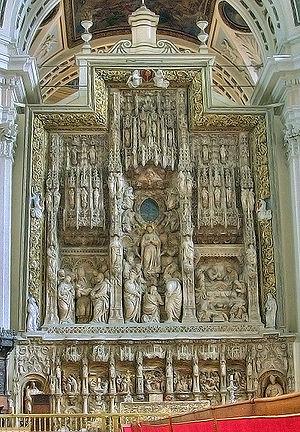
Le Siècle d'or espagnol est la période de rayonnement culturel de la monarchie catholique espagnole en Europe du XVIᵉ au XVIIᵉ siècle. Cette période de grande vitalité littéraire et artistique en Espagne et dans les pays hispanophones d'Amérique latine coïncide avec le déclin politique et la fin de la dynastie Habsbourg en Espagne avec Philippe III, Philippe IV et Charles II.